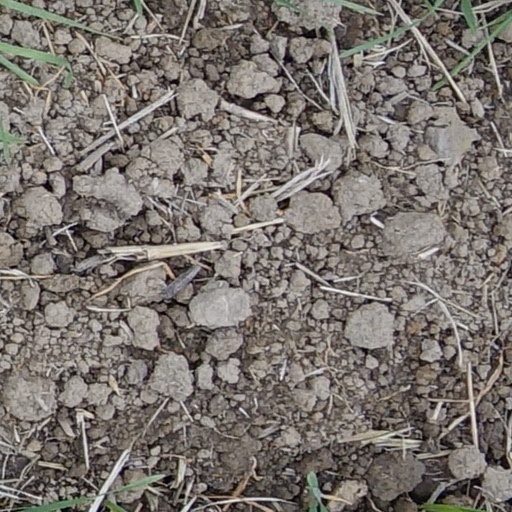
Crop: wheat